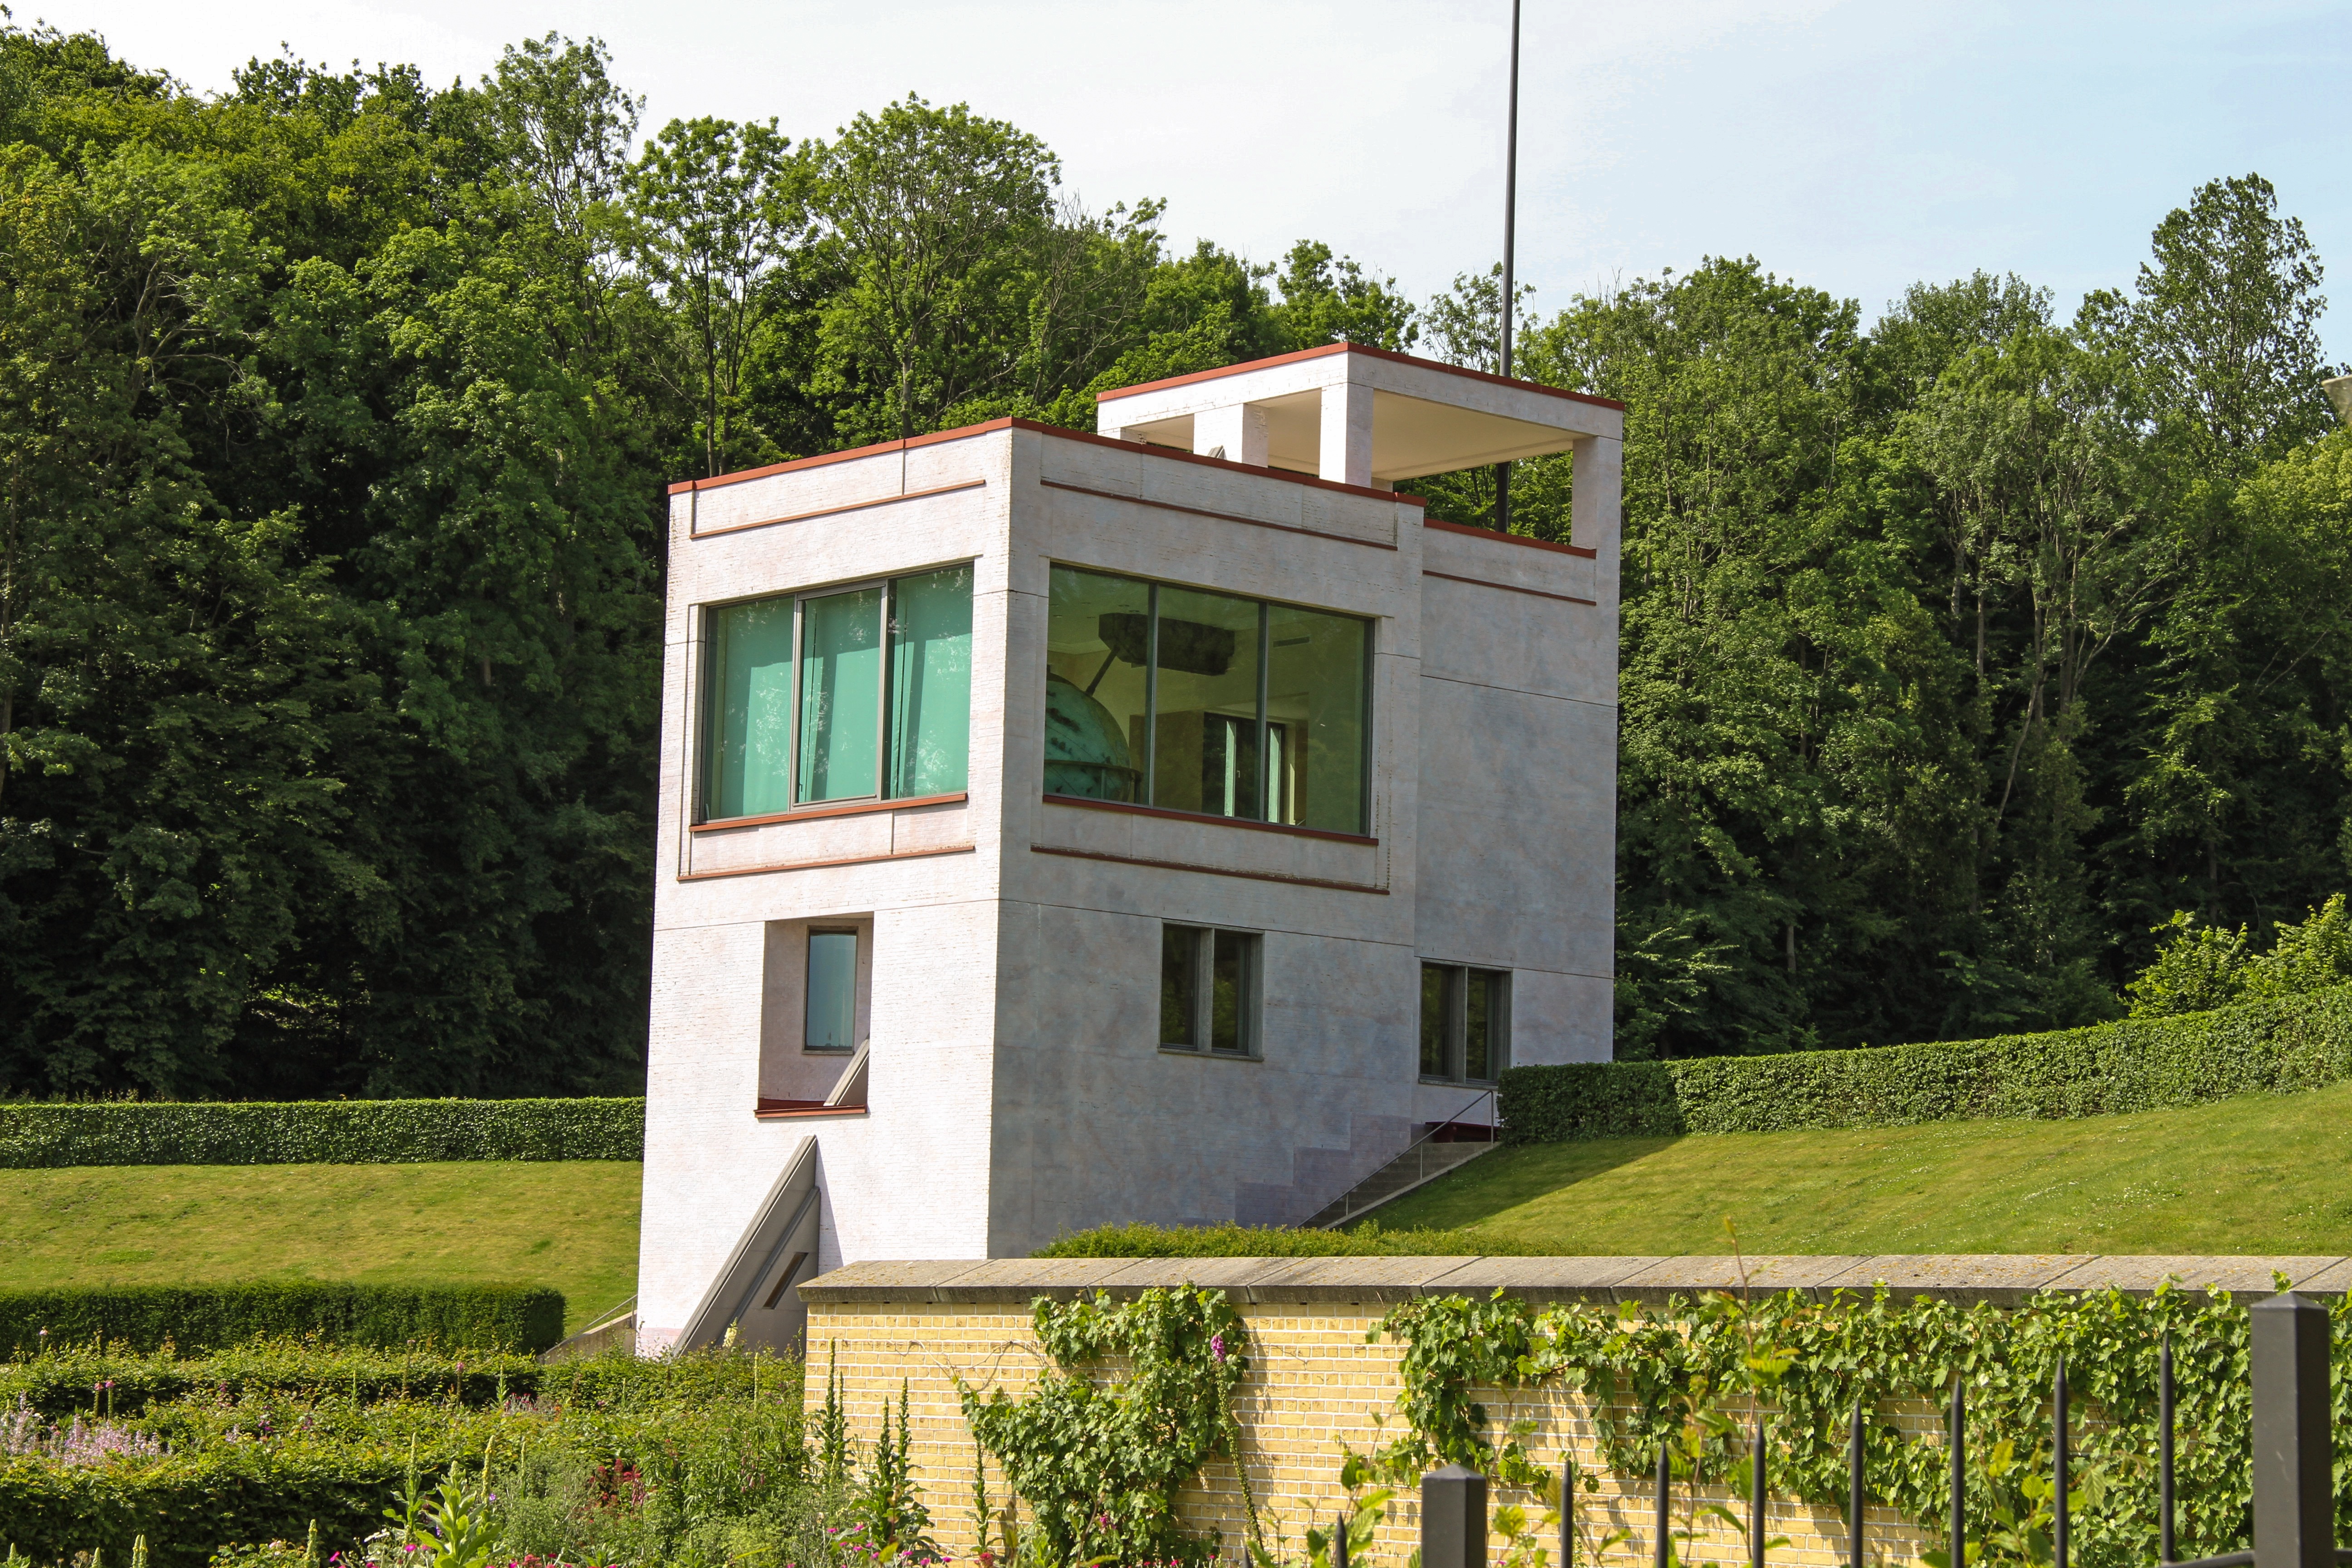
architecture, house, building, home, facade, estate, rural area, schleswig, residential area, outdoor structure, gottorf castle, globushaus, gottorf globe, new plant garden